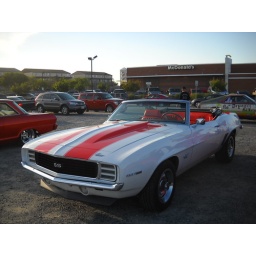
nice 69 camaro convertible pace car in ocean city